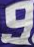
Number: 9